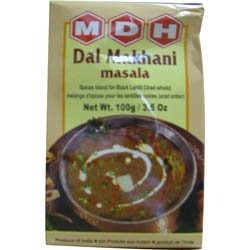
Item Name: MDH Dal Makhani Masala 100g by MDH
Value: 3.53
Unit: Ounce

Price: 6.9